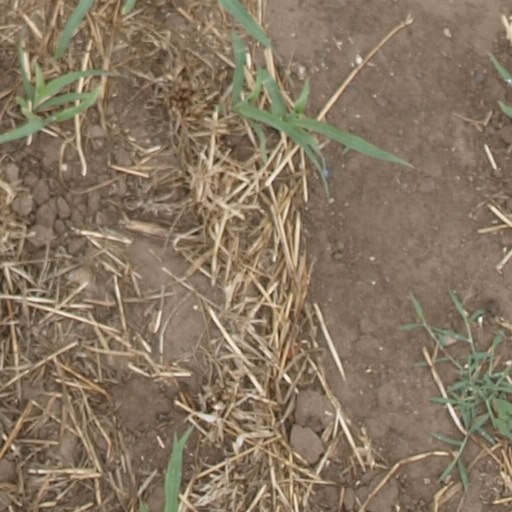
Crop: maize; corn